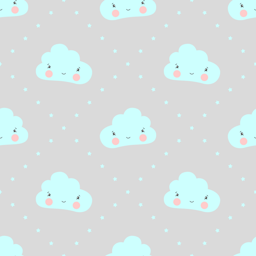
seamless pattern with childish cloud with a smile and a light blue cute little stars on a gray background .